Sky position (RA, Dec in degrees): 118.811, 27.578
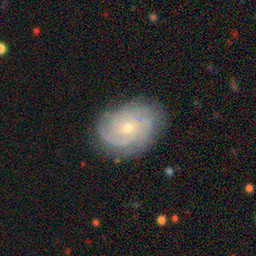
Galaxy morphology: Unbarred Tight Spiral Galaxies